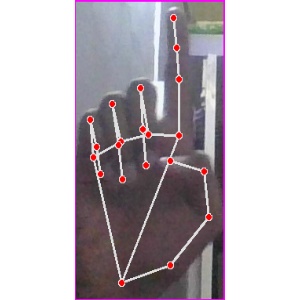
अक्षर: क